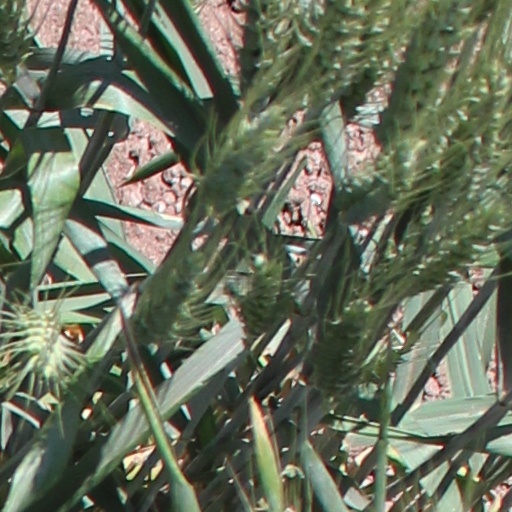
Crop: wheat